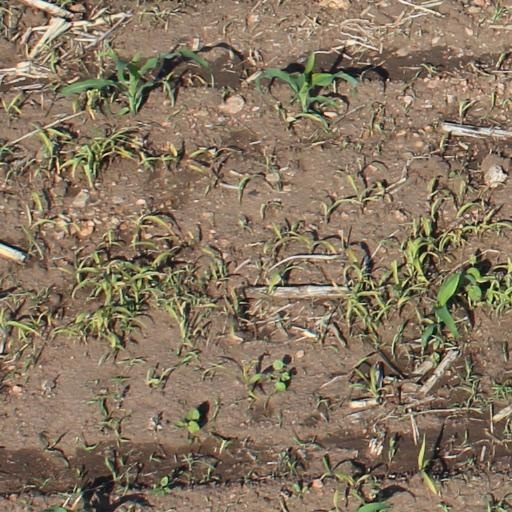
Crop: maize; corn